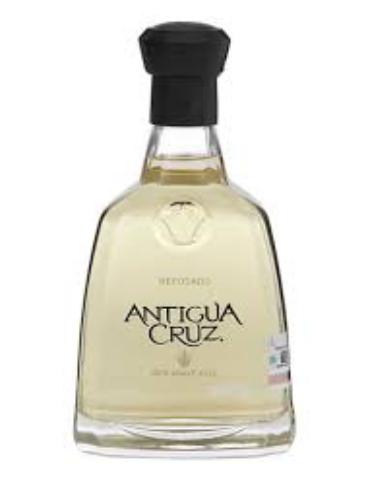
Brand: Cruz Tequila
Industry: Food